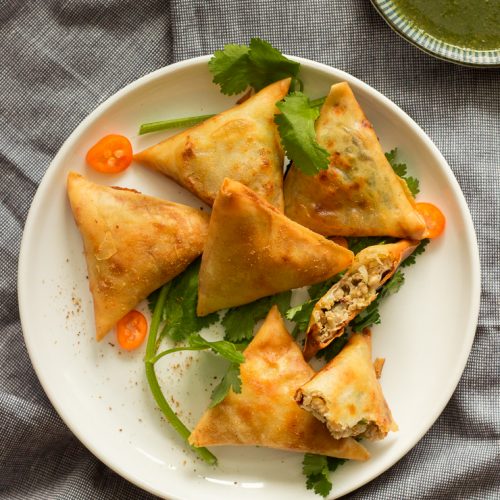
Dish: samosa